History of folkloric music in Argentina

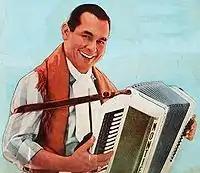
Ernesto Montiel, the "Lord of the Accordion", founder of the legendary Cuarteto Santa Ana in 1942, the first littoral music group to achieve massive success.

Emilio Chamorro and Osvaldo Sosa Cordero ("Anahí, Naranjerita") distinguished themselves as precursors of the littoral music, with performances in Buenos Aires since the 1920s. "Tata" Chamorro founded the group "Los Hijos de Corrientes" in 1931, defined as ""chamamecera school"", recorded records for RCA Victor since 1935, and appeared in films such as "Cándida" (1939), "Prisoners of the Earth" (1939) and "Three men in the river" (1943). Sosa Cordero succeeded in having his song "Anahí" incorporated into the school repertoire throughout the country in 1943 and recorded records since 1942 for the Odeon label, with the ensemble "Osvaldo Sosa Cordero y sus Correntinos". In 1942, Ernesto Montiel and Isaco Abitbol founded the legendary Cuarteto Santa Ana, which was the first to achieve massive success. In the forties, the chamamamé "Merceditas", interpreted by its author, Ramón Sixto Ríos, would become a success; over the years it would become, together with "Zamba de mi esperanza", the most popular song in the history of Argentine folklore.